Rewilding

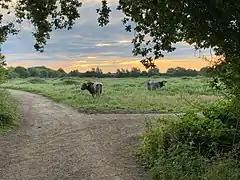
Longhorn cattle at Knepp Wildland in 2019

Rewilding is a form of ecological restoration aimed at increasing biodiversity and restoring natural processes. It differs from other forms of ecological restoration in that rewilding aspires to reduce human influence on ecosystems. It is also distinct from other forms of restoration in that, while it places emphasis on recovering geographically specific sets of ecological interactions and functions that would have maintained ecosystems prior to human influence, rewilding is open to novel or emerging ecosystems which encompass new species and new interactions.